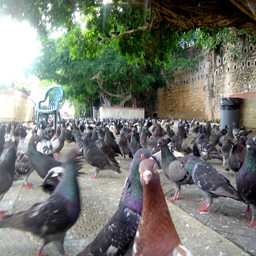
many birds on a concrete ground with a chair near by
a large group of pigeons standing around a patio
Many birds look for food on a sidewalk.
a sidewalk filled with back and brown pigeons next to a stone wall and shrubbery.
A bunch of seagulls gathered together on a sidewalk.